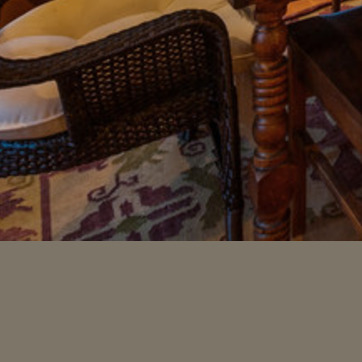
Material: carpet